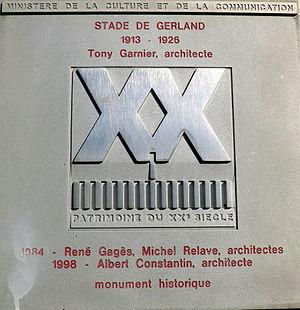
Panneau Patrimoine du XXe siècle à Gerland.
Le stade de Gerland, dont le nom publicitaire est Matmut Stadium Gerland, est la principale enceinte sportive de la commune de Lyon, situé dans le 7ᵉ arrondissement, dans le quartier de Gerland. Sa capacité d'accueil est aujourd'hui de 35 029 personnes à la suite de différents travaux.